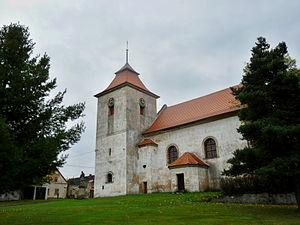
Krsy est une commune du district de Plzeň-Nord, dans la région de Plzeň, en République tchèque. Sa population s'élevait à 245 habitants en 2019.